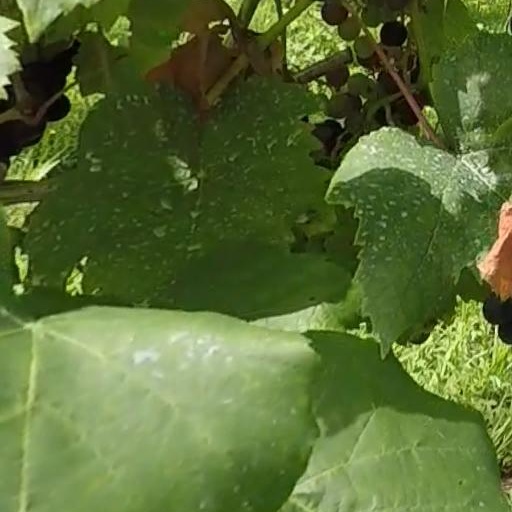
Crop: grape